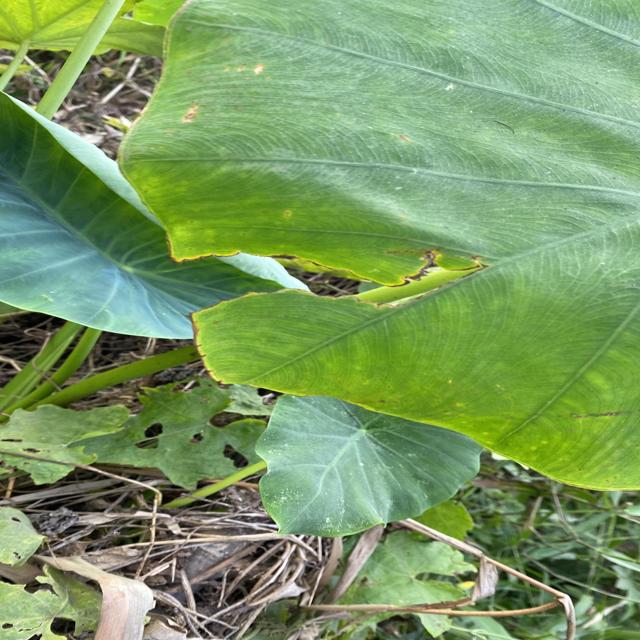
Label: Late_Blight